Abraham Barton House

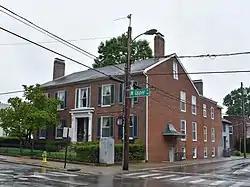
The Abraham Barton House in 2019

The Abraham Barton House in Lexington, Kentucky, is a -story Greek Revival structure dating from 1795. The house was constructed in multiple stages, and the original dwelling faced Second Street. Architect Gideon Shryock is credited both for the Greek Revival expansion and remodel in the early 1830s and for changing the front exposure to face North Upper Street. The House was added to the National Register of Historic Places in 1977.